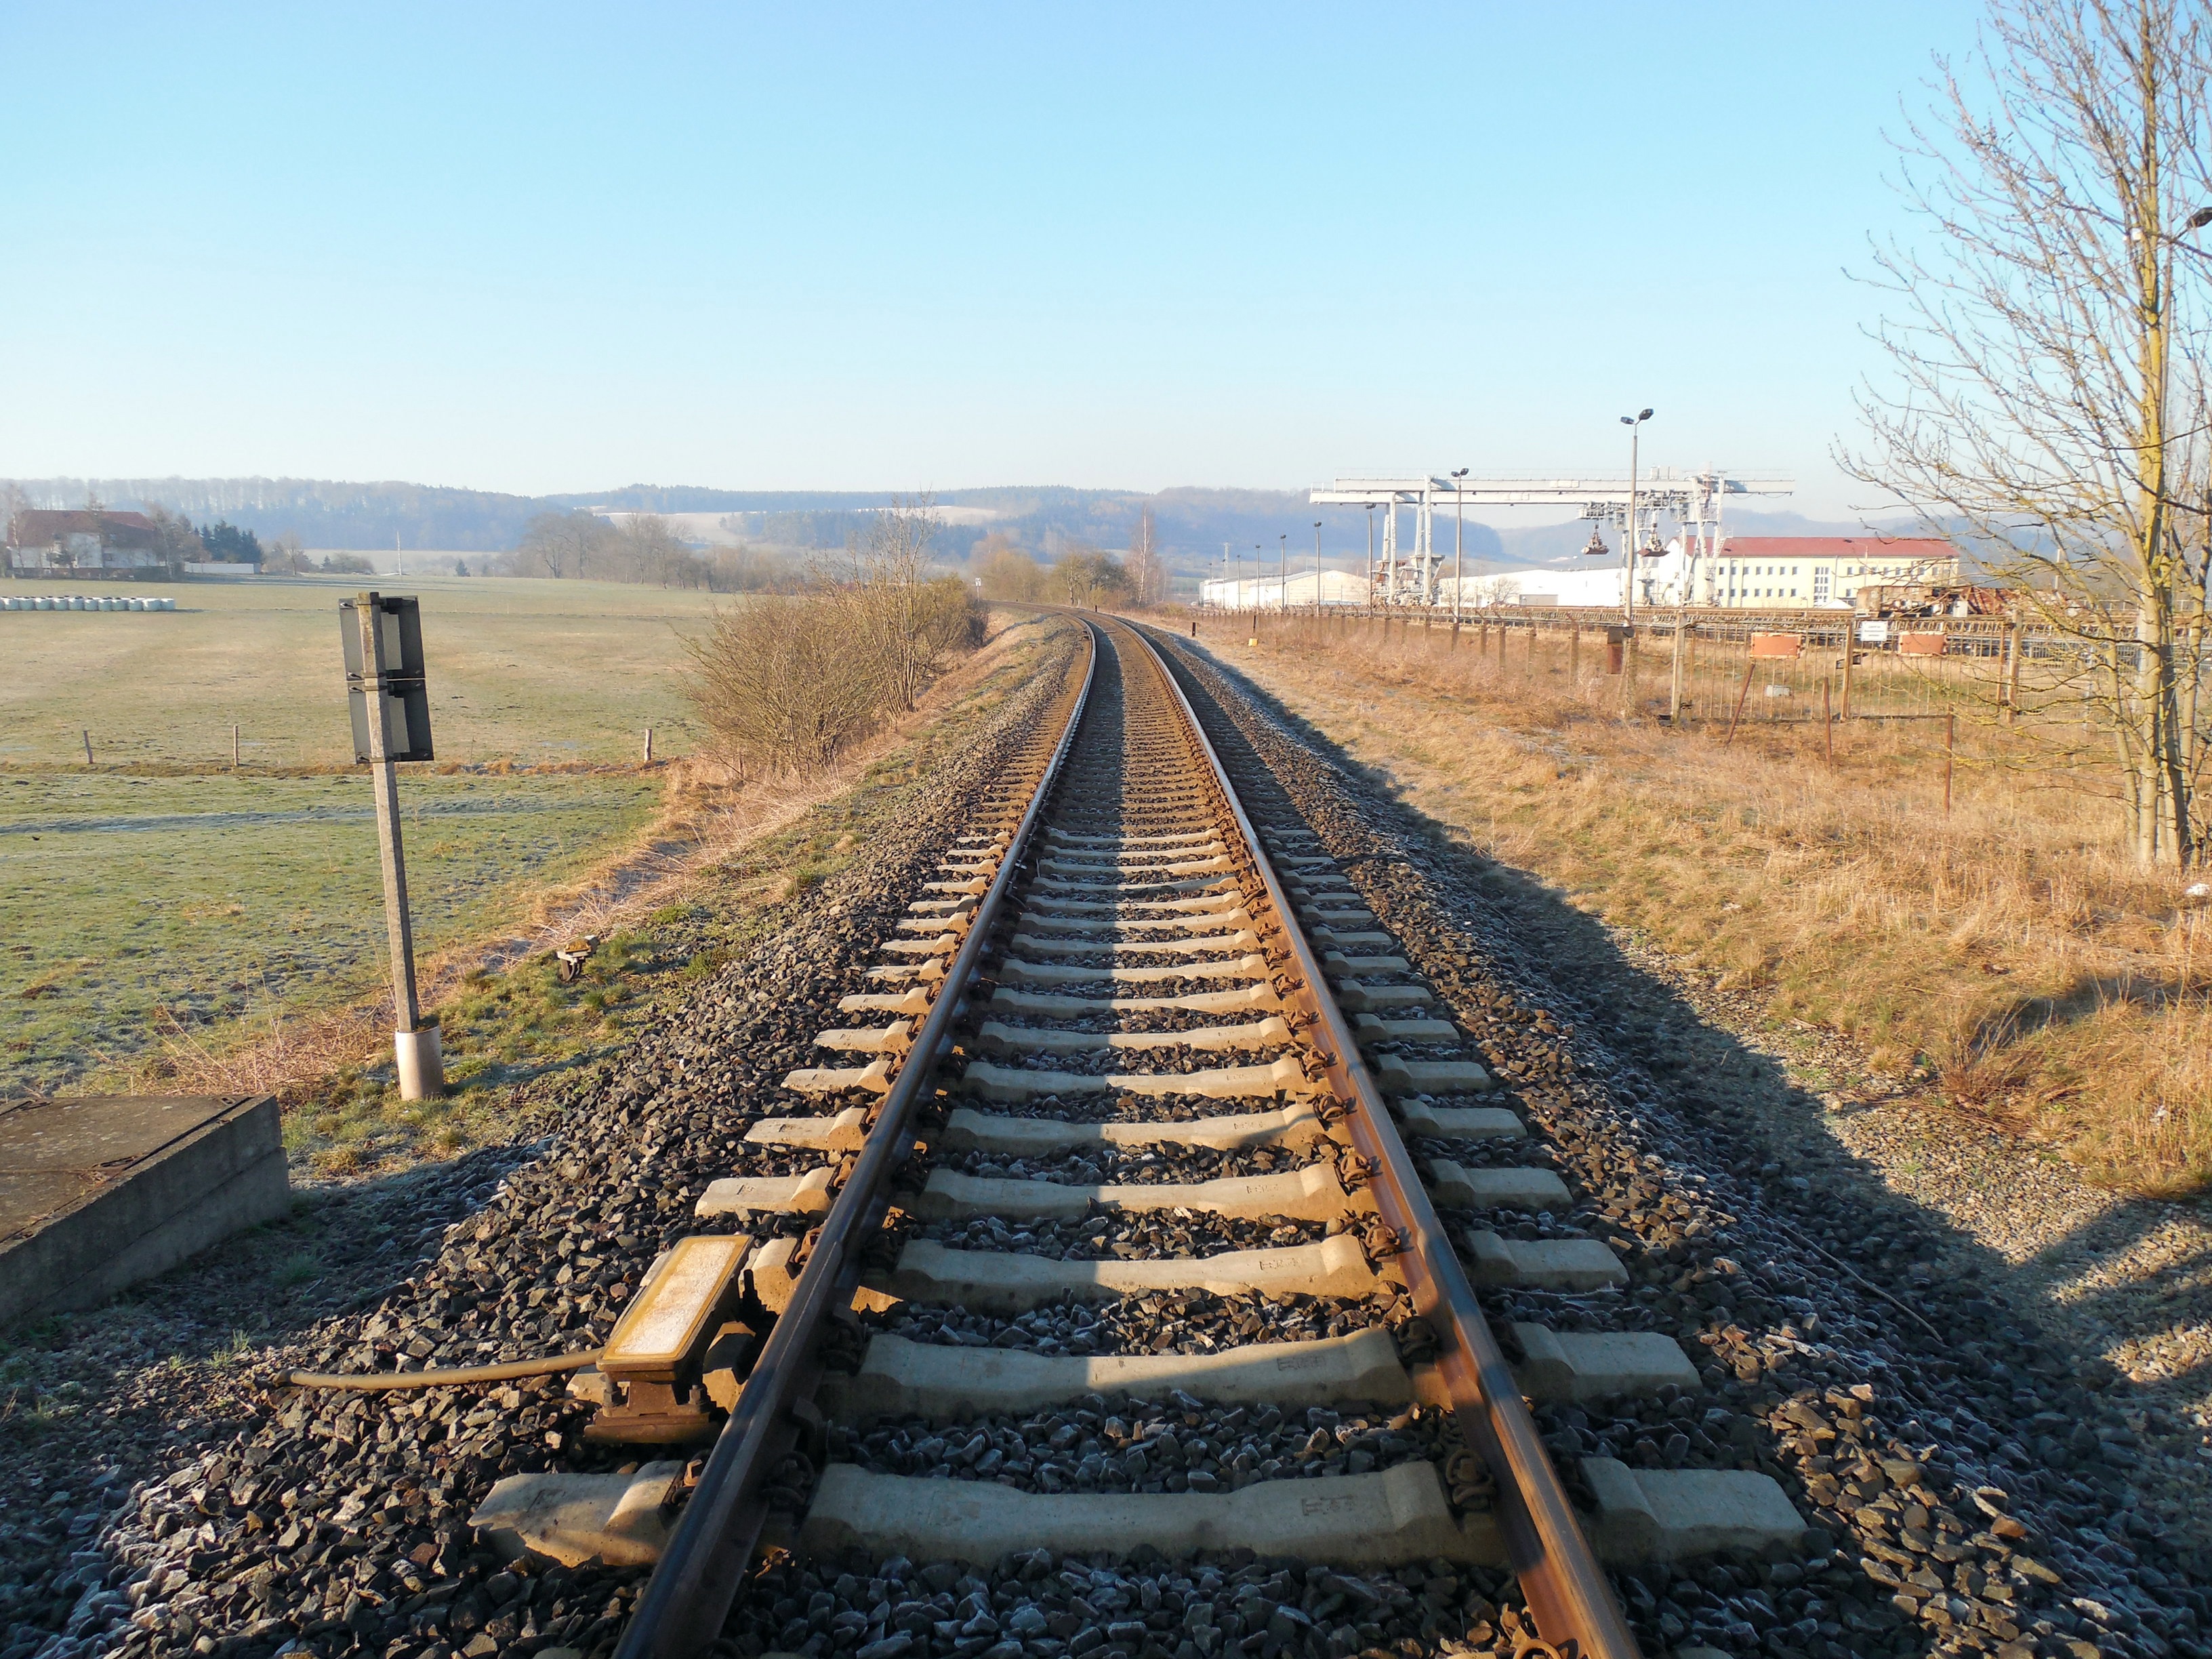
track, railway, field, train, travel, transport, vehicle, soil, endless, wide, wanderlust, seemed, rail transport, railway tracks, rail traffic, railroad tracks